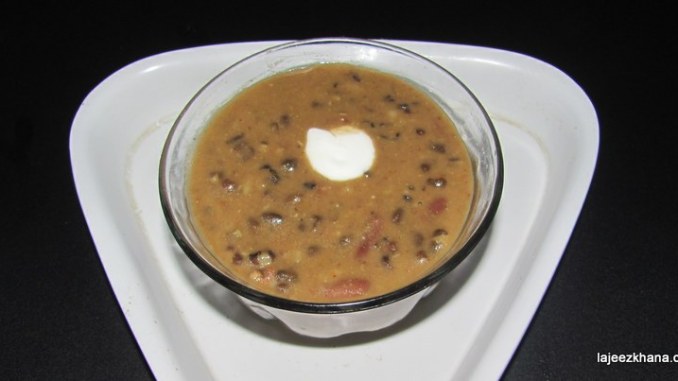
Dish: dal_makhani